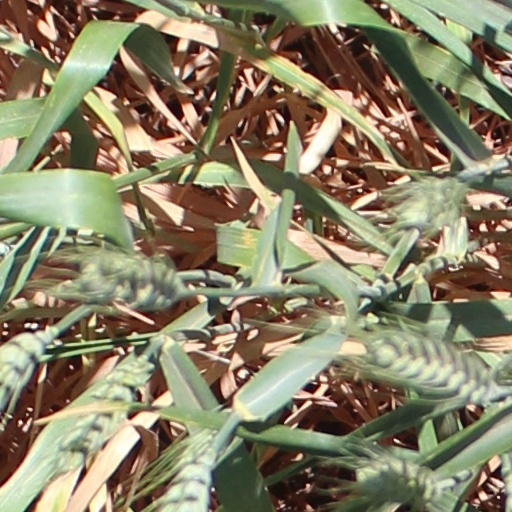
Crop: wheat